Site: brandenburg
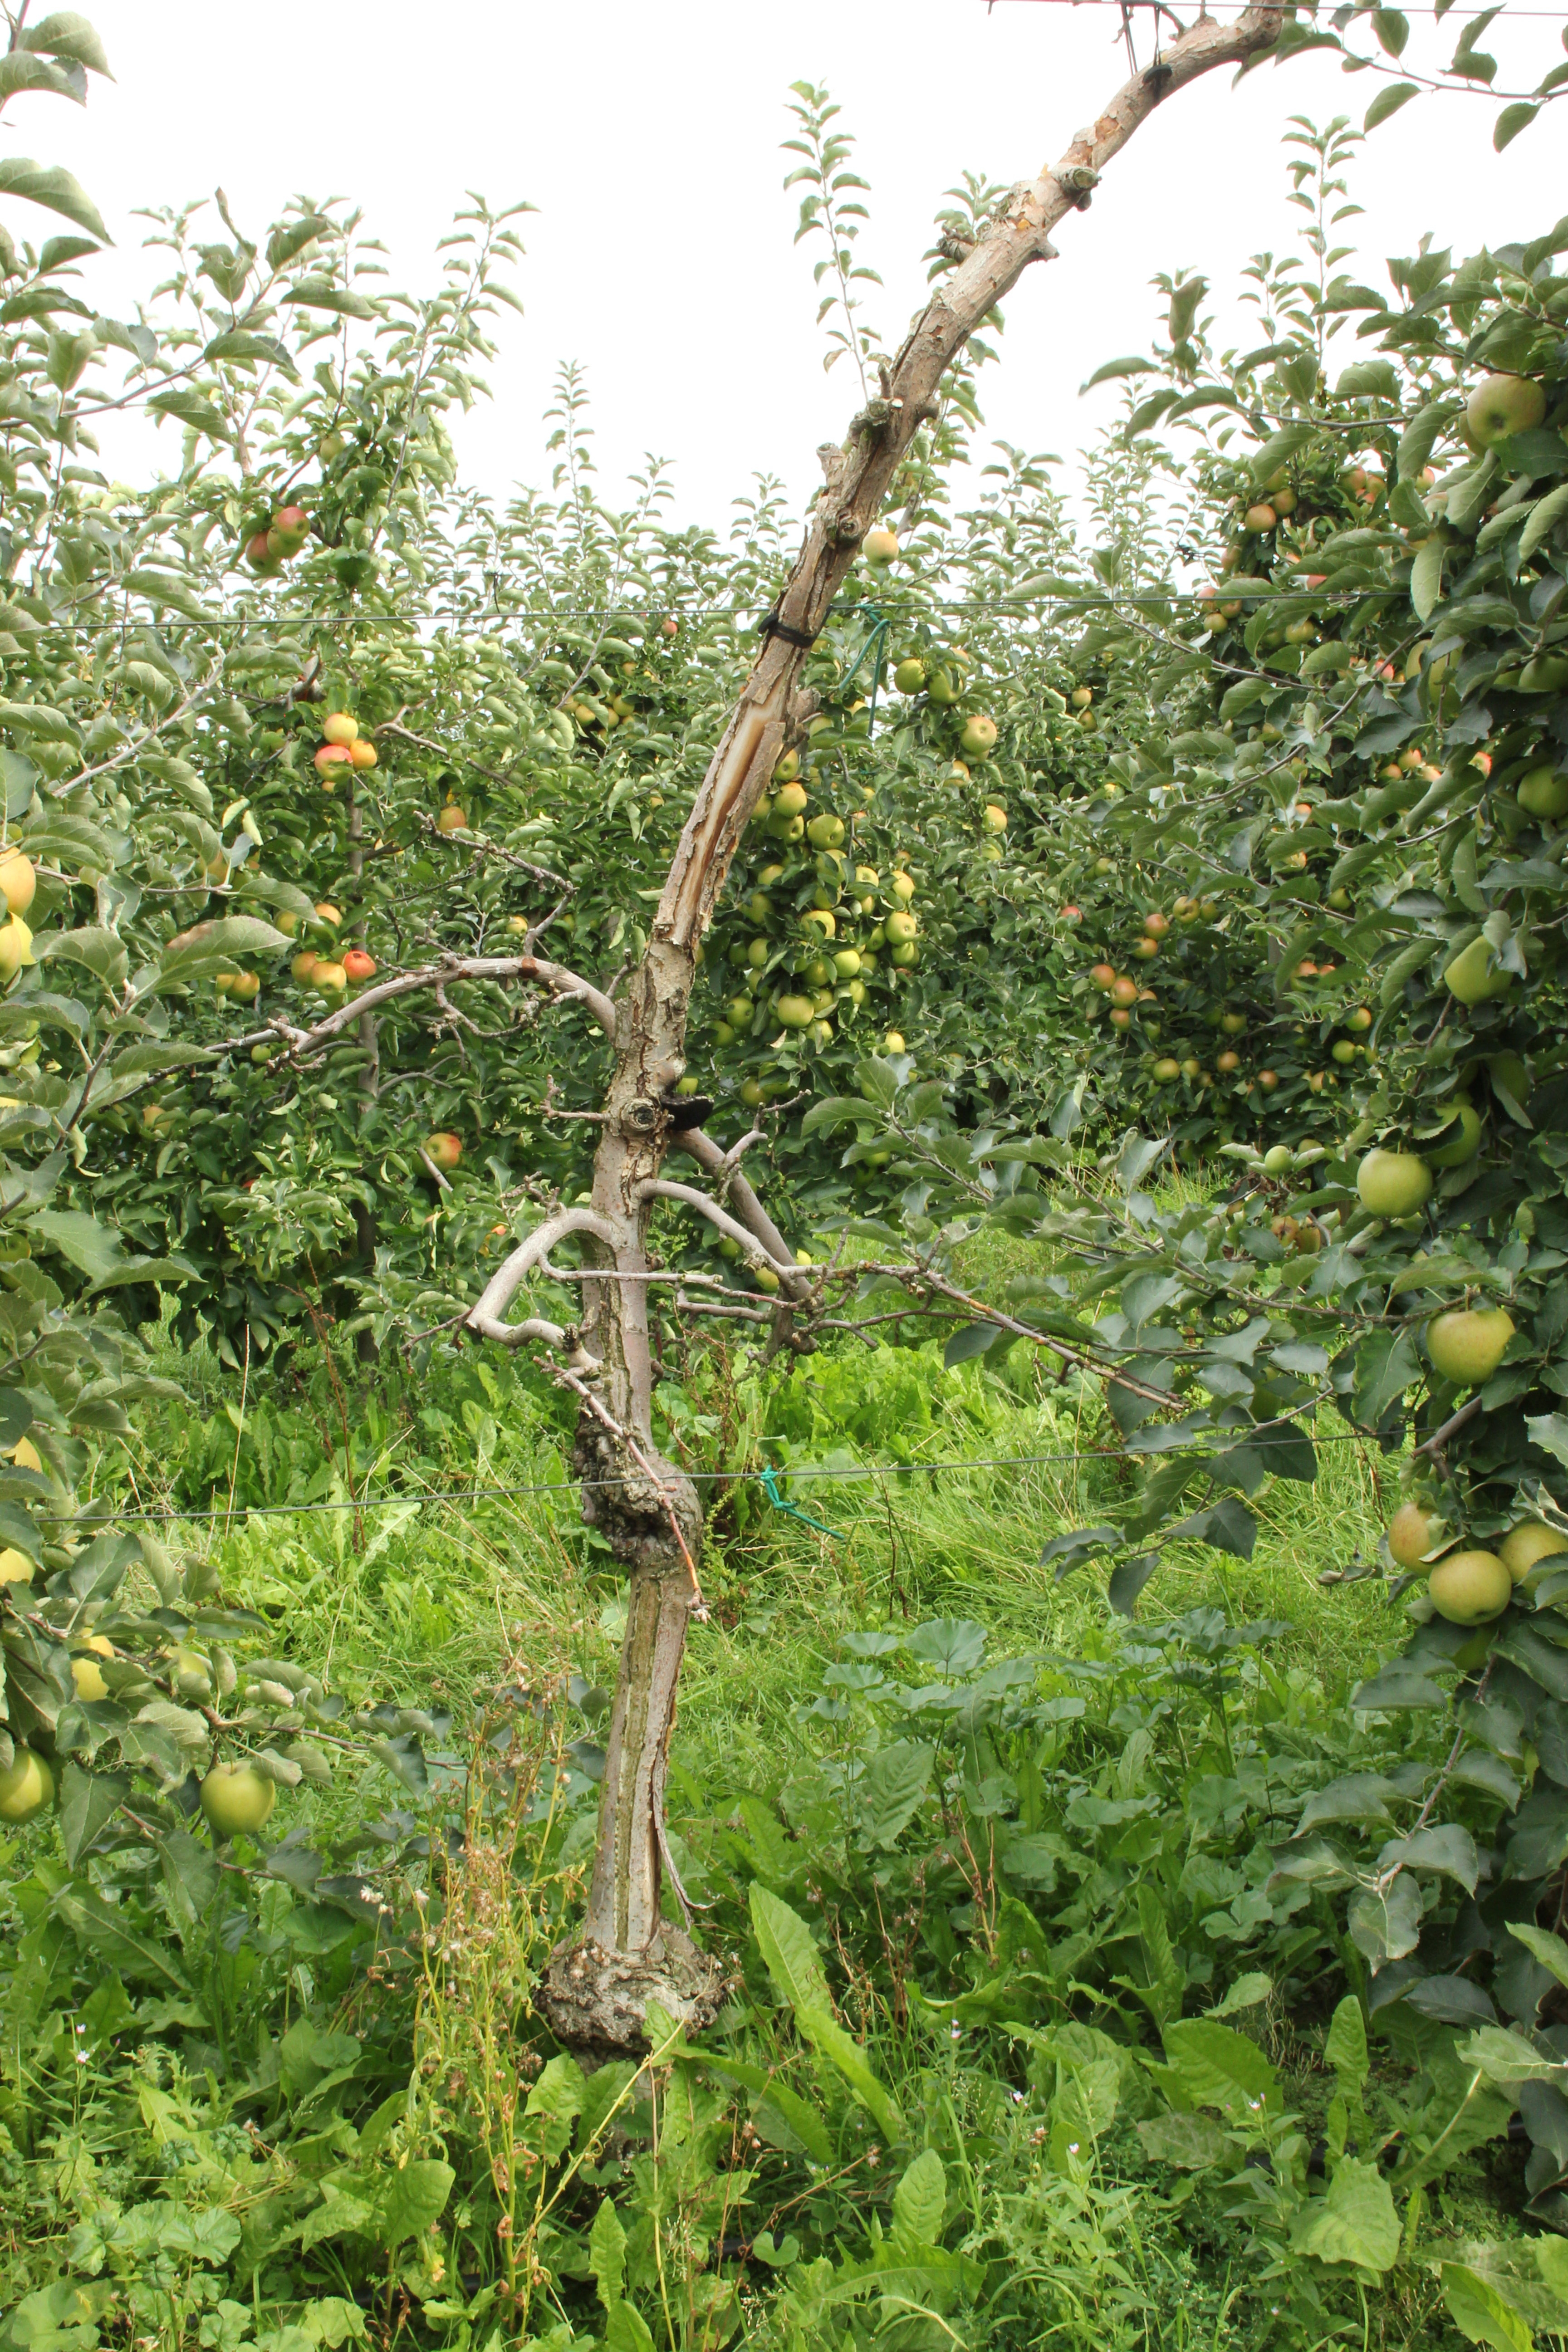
Growth stage (BBCH 87): Maturity of fruit and seed